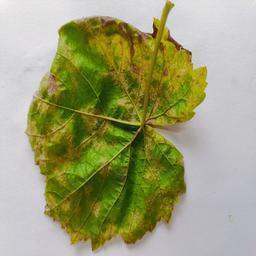
Label: Downy Mildew